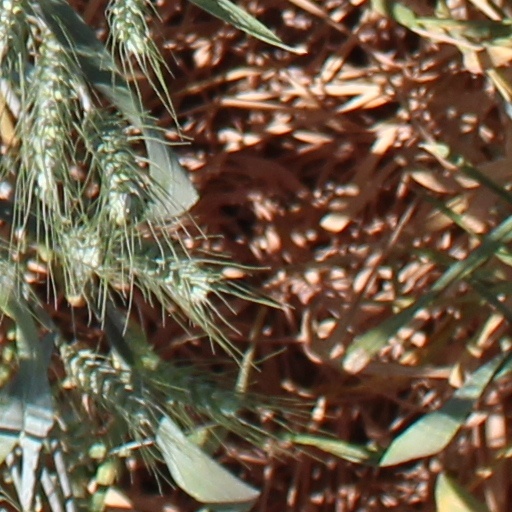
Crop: wheat